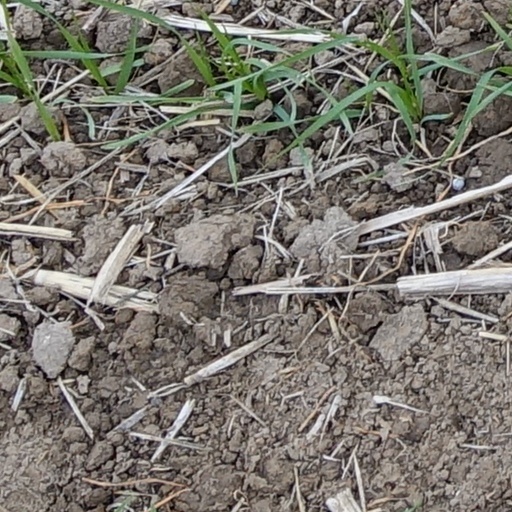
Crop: wheat